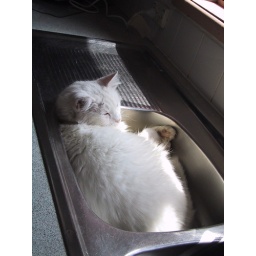
kitten sleeping in sink